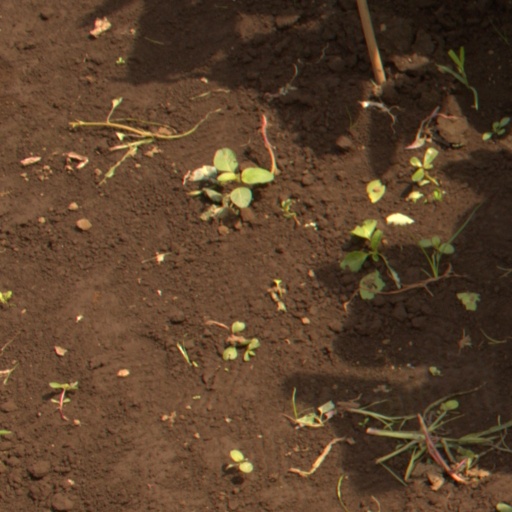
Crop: soybean